Move by nature

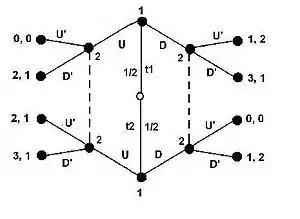
A signaling game which begins with a move by nature.

In game theory a move by nature is a "decision" or "move" in an extensive form game made by a player who has no strategic interests in the outcome. The effect is to add a player, "Nature", whose practical role is to act as a random number generator. For instance, if a game of Poker requires a dealer to choose which cards a player is dealt, the dealer plays the role of the nature player.